Luisa Luisi

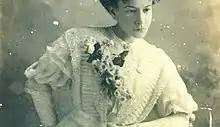
Uruguayan poet, teacher, and literary critic

Luisa Luisi Janicki (December 14, 1883 – April 10, 1940), was a Uruguayan poet, teacher, and literary critic.